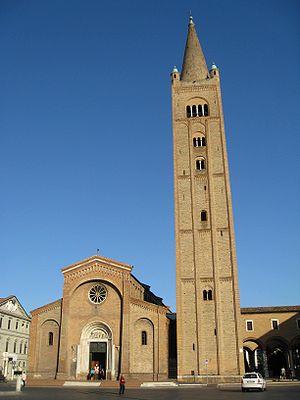
Cette liste recense des tours et des campaniles d'Italie, pays comportant de nombreux exemples de ces types de monuments dans leurs centres historiques :